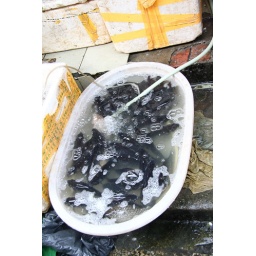
Live fish awaiting their fate in the open market Suzhou.